Canada Life Centre

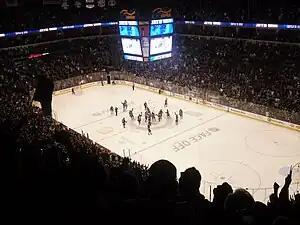
The Winnipeg Jets celebrate their first regulation win in Winnipeg at the Canada Life Centre (then MTS Centre) on October 17, 2011

The idea of Winnipeg one day returning to the NHL gained momentum after the MTS Centre opened. David Thomson and Mark Chipman were floated as potential owners of an NHL team, although many questions were raised about the MTS Centre's potential suitability as an NHL venue. The arena's capacity was well below that of the next-smallest NHL arena at that time, the Nassau Veterans Memorial Coliseum, which sat 16,170, but lacked modern design elements. Chipman stated that the arena's current size was sufficient for an NHL team due to the unique economics of the local market.